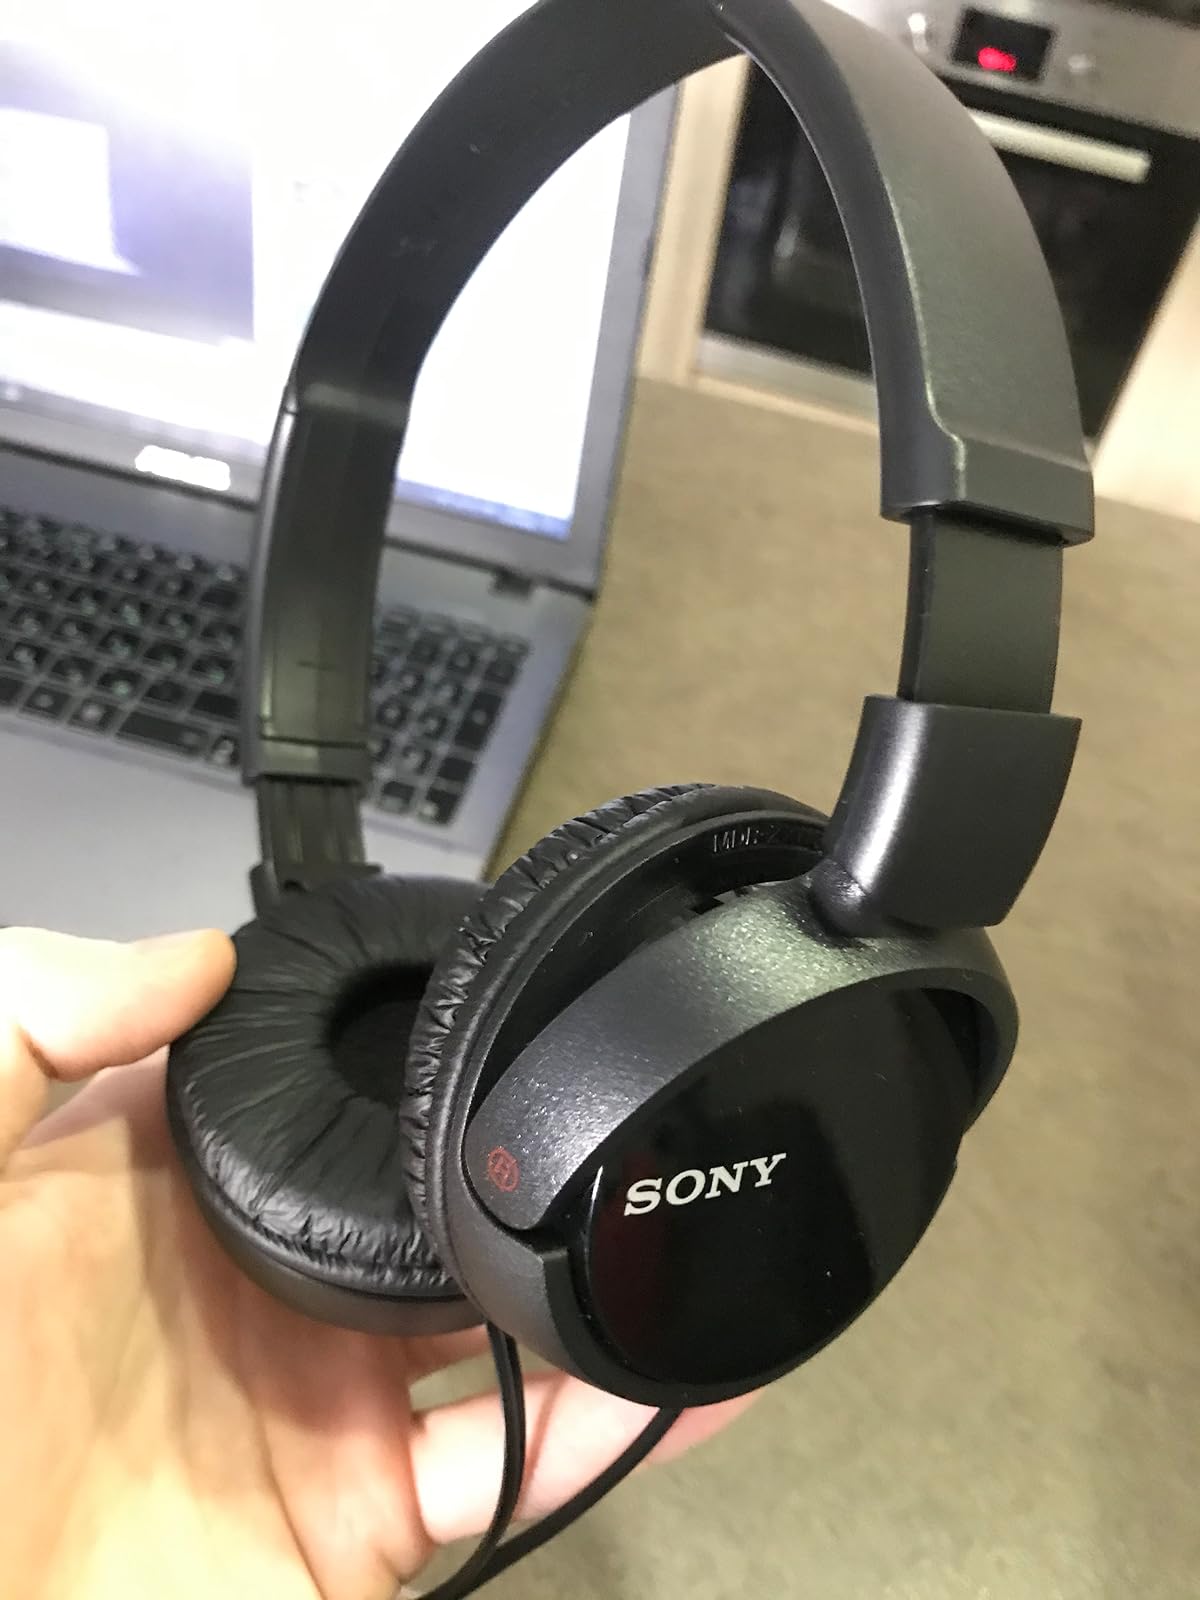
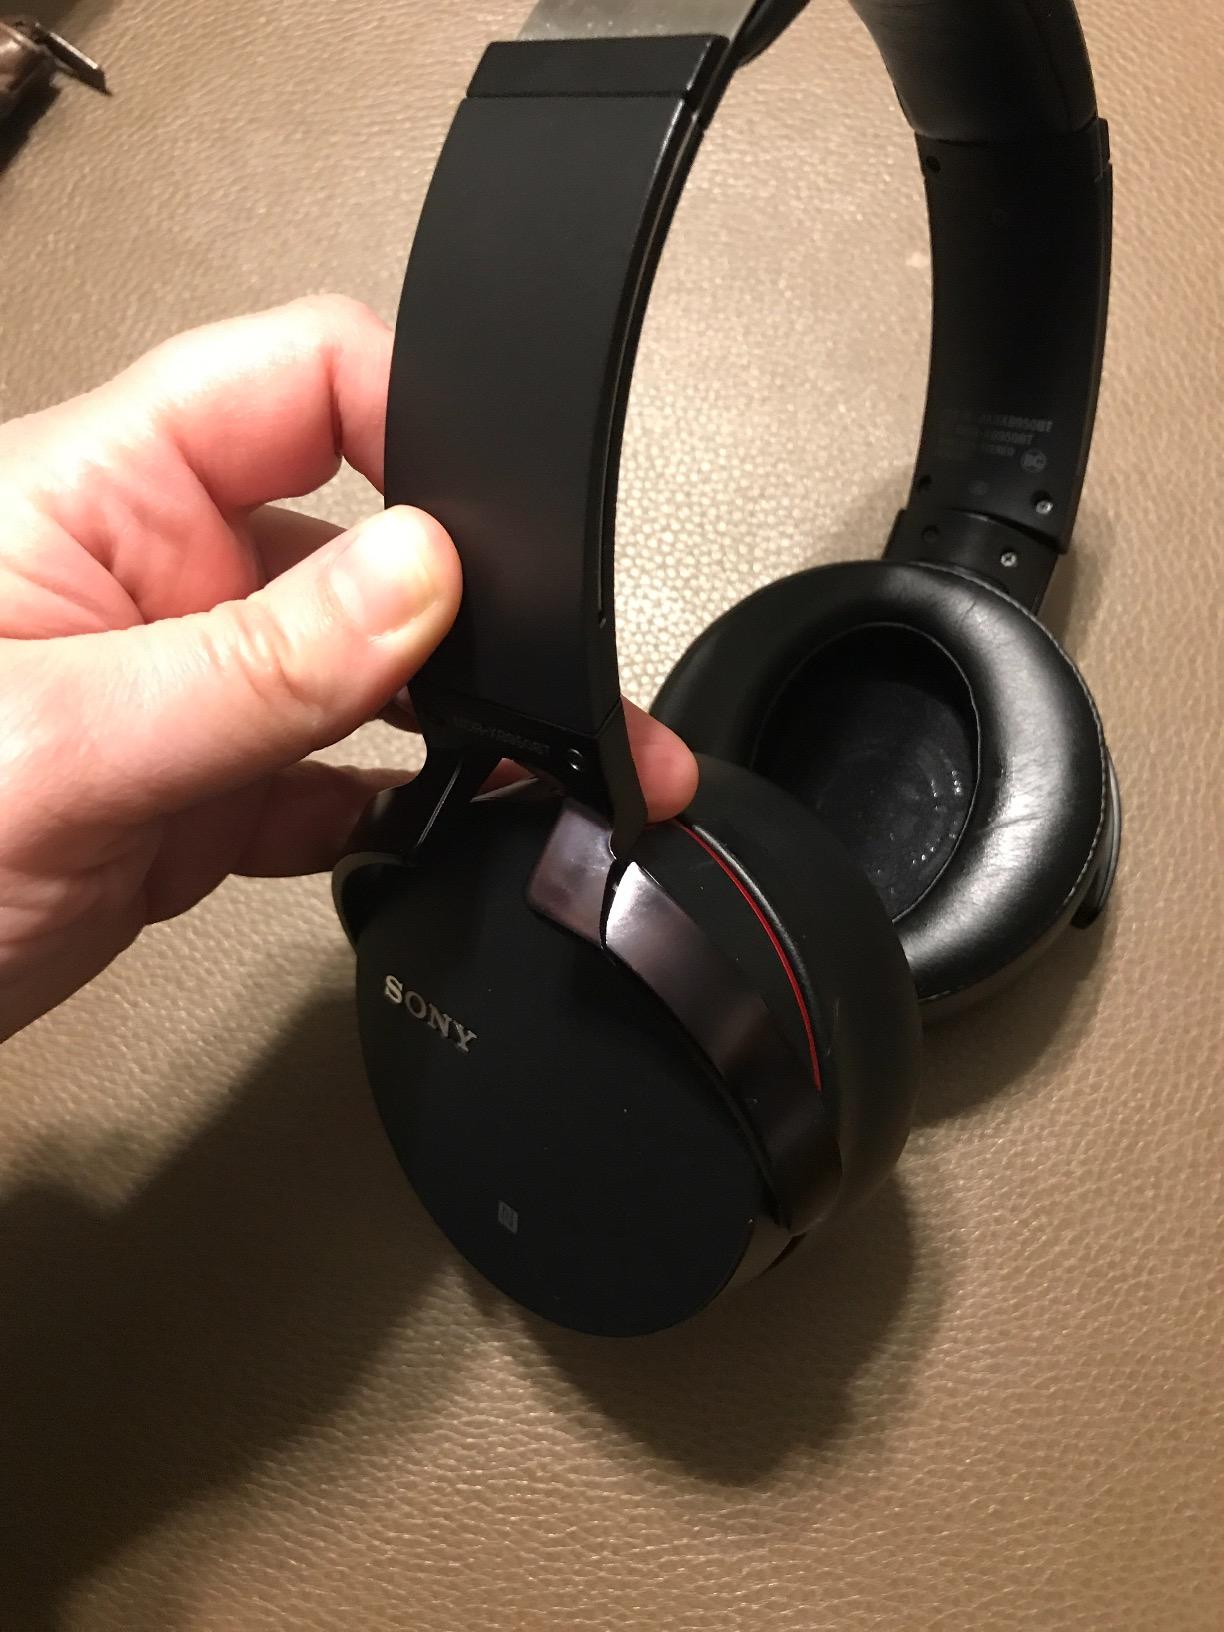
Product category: headphones
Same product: no